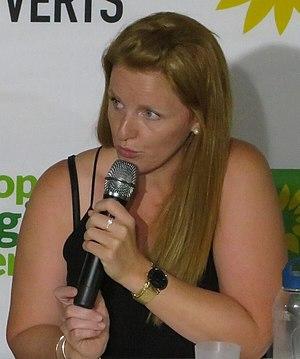
Ingrid Levavasseur aux Journées d'été d'EELV à Toulouse le 22 août 2019
Le mouvement des Gilets jaunes — du nom des gilets de haute visibilité de couleur jaune portés par les manifestants —, est un mouvement de protestation non structuré et sporadique apparu en France en octobre 2018. Ce mouvement social spontané trouve son origine dans la diffusion — principalement sur les médias sociaux — d'appels à manifester contre l'augmentation du prix des carburants automobiles issue de la hausse de la taxe intérieure de consommation sur les produits énergétiques. Les manifestations ont lieu essentiellement le samedi.
La présence des femmes dans le mouvement des Gilets jaunes a été largement commentée par les médias. Impliquées dès le début du mouvement, leurs revendications, axées sur l'amélioration de leur niveau de vie et la dénonciation de la baisse du pouvoir d'achat et du coût de la vie, témoignent à la fois de la précarité économique vécue plus souvent par des femmes que des hommes et de l'inégalité entre hommes et femmes sur le plan économique.